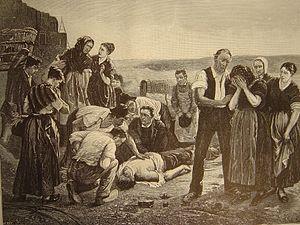
Un puits à eau est le résultat d'un terrassement vertical, mécanisé ou manuel, permettant l'exploitation d'une nappe d'eau souterraine, autrement dit un aquifère. L'eau peut être remontée au niveau du sol grâce à un seau ou une pompe, manuelle ou non. Les puits sont très divers, que ce soit par leur mode de creusement, leur profondeur, leur volume d'eau, ou leur équipement.
Le puisatier a pour profession le creusement et l'entretien des puits fournissant de l'eau.